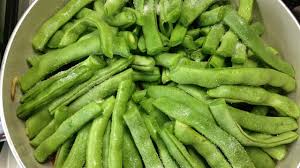
Yemek: taze_fasulye